Daisy Pearce

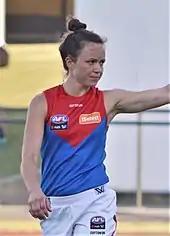
Pearce directing teammates during a match

In January 2018, Pearce was re-elected as Melbourne captain. She was among Melbourne's best players in four of its first five matches of the season, polling the maximum three AFL Women's best and fairest votes in Melbourne's loss to in round 3. Pearce polled a game-high nine votes for the AFL Coaches Association (AFLCA) AFLW champion player of the year award in rounds 1 and 3 and the maximum ten votes in round 5, and was selected in "afl.com.au"s Team of the Week in the same rounds. At the end of the season, Pearce was named vice-captain of the 2018 AFL Women's All-Australian team, and again won the Melbourne best and fairest award and AFLPA AFLW best captain award. She was again nominated by her teammates for the AFLPA AFLW most valuable player award. Melbourne signed Pearce for the 2019 season during the trade and signing period in May. However, on 31 August, Pearce announced her pregnancy with twins, which would result in her missing the 2019 season; she was retained as an inactive player, and Elise O'Dea and Shelley Scott were eventually announced as co-captains in her place.